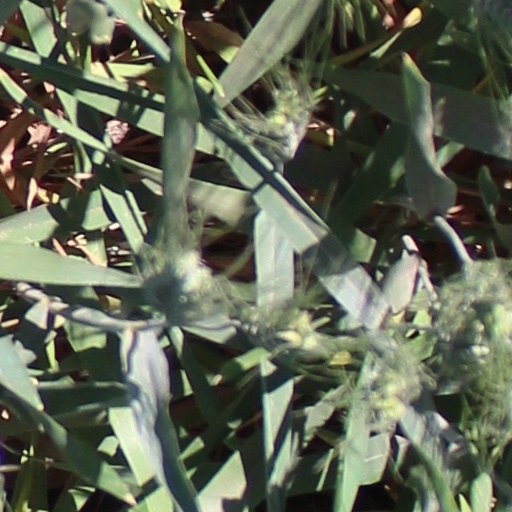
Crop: wheat